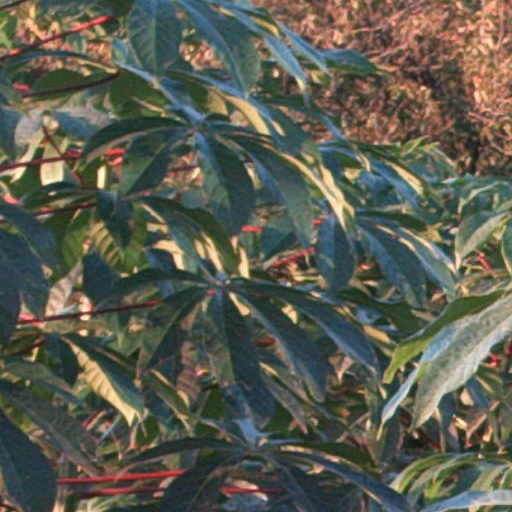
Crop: cassava